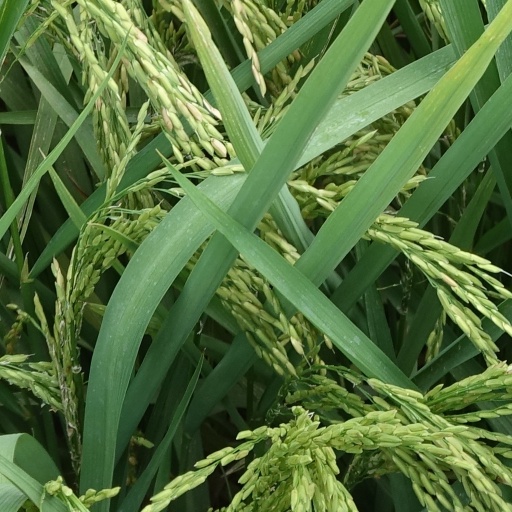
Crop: rice